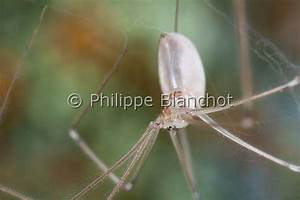
Label: spider